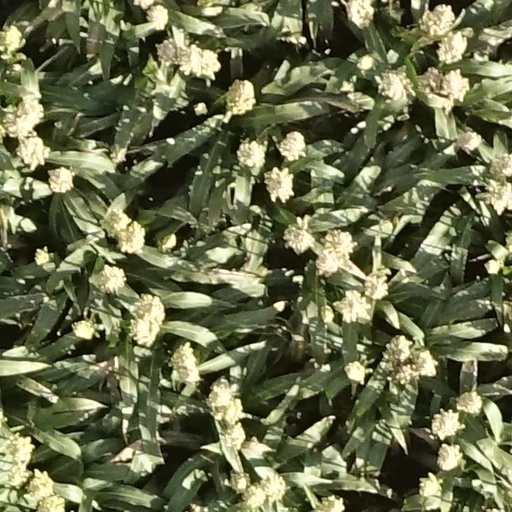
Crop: sorghum